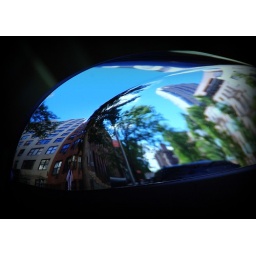
Kind of funky but I like it. its the back of a car mirror in the city